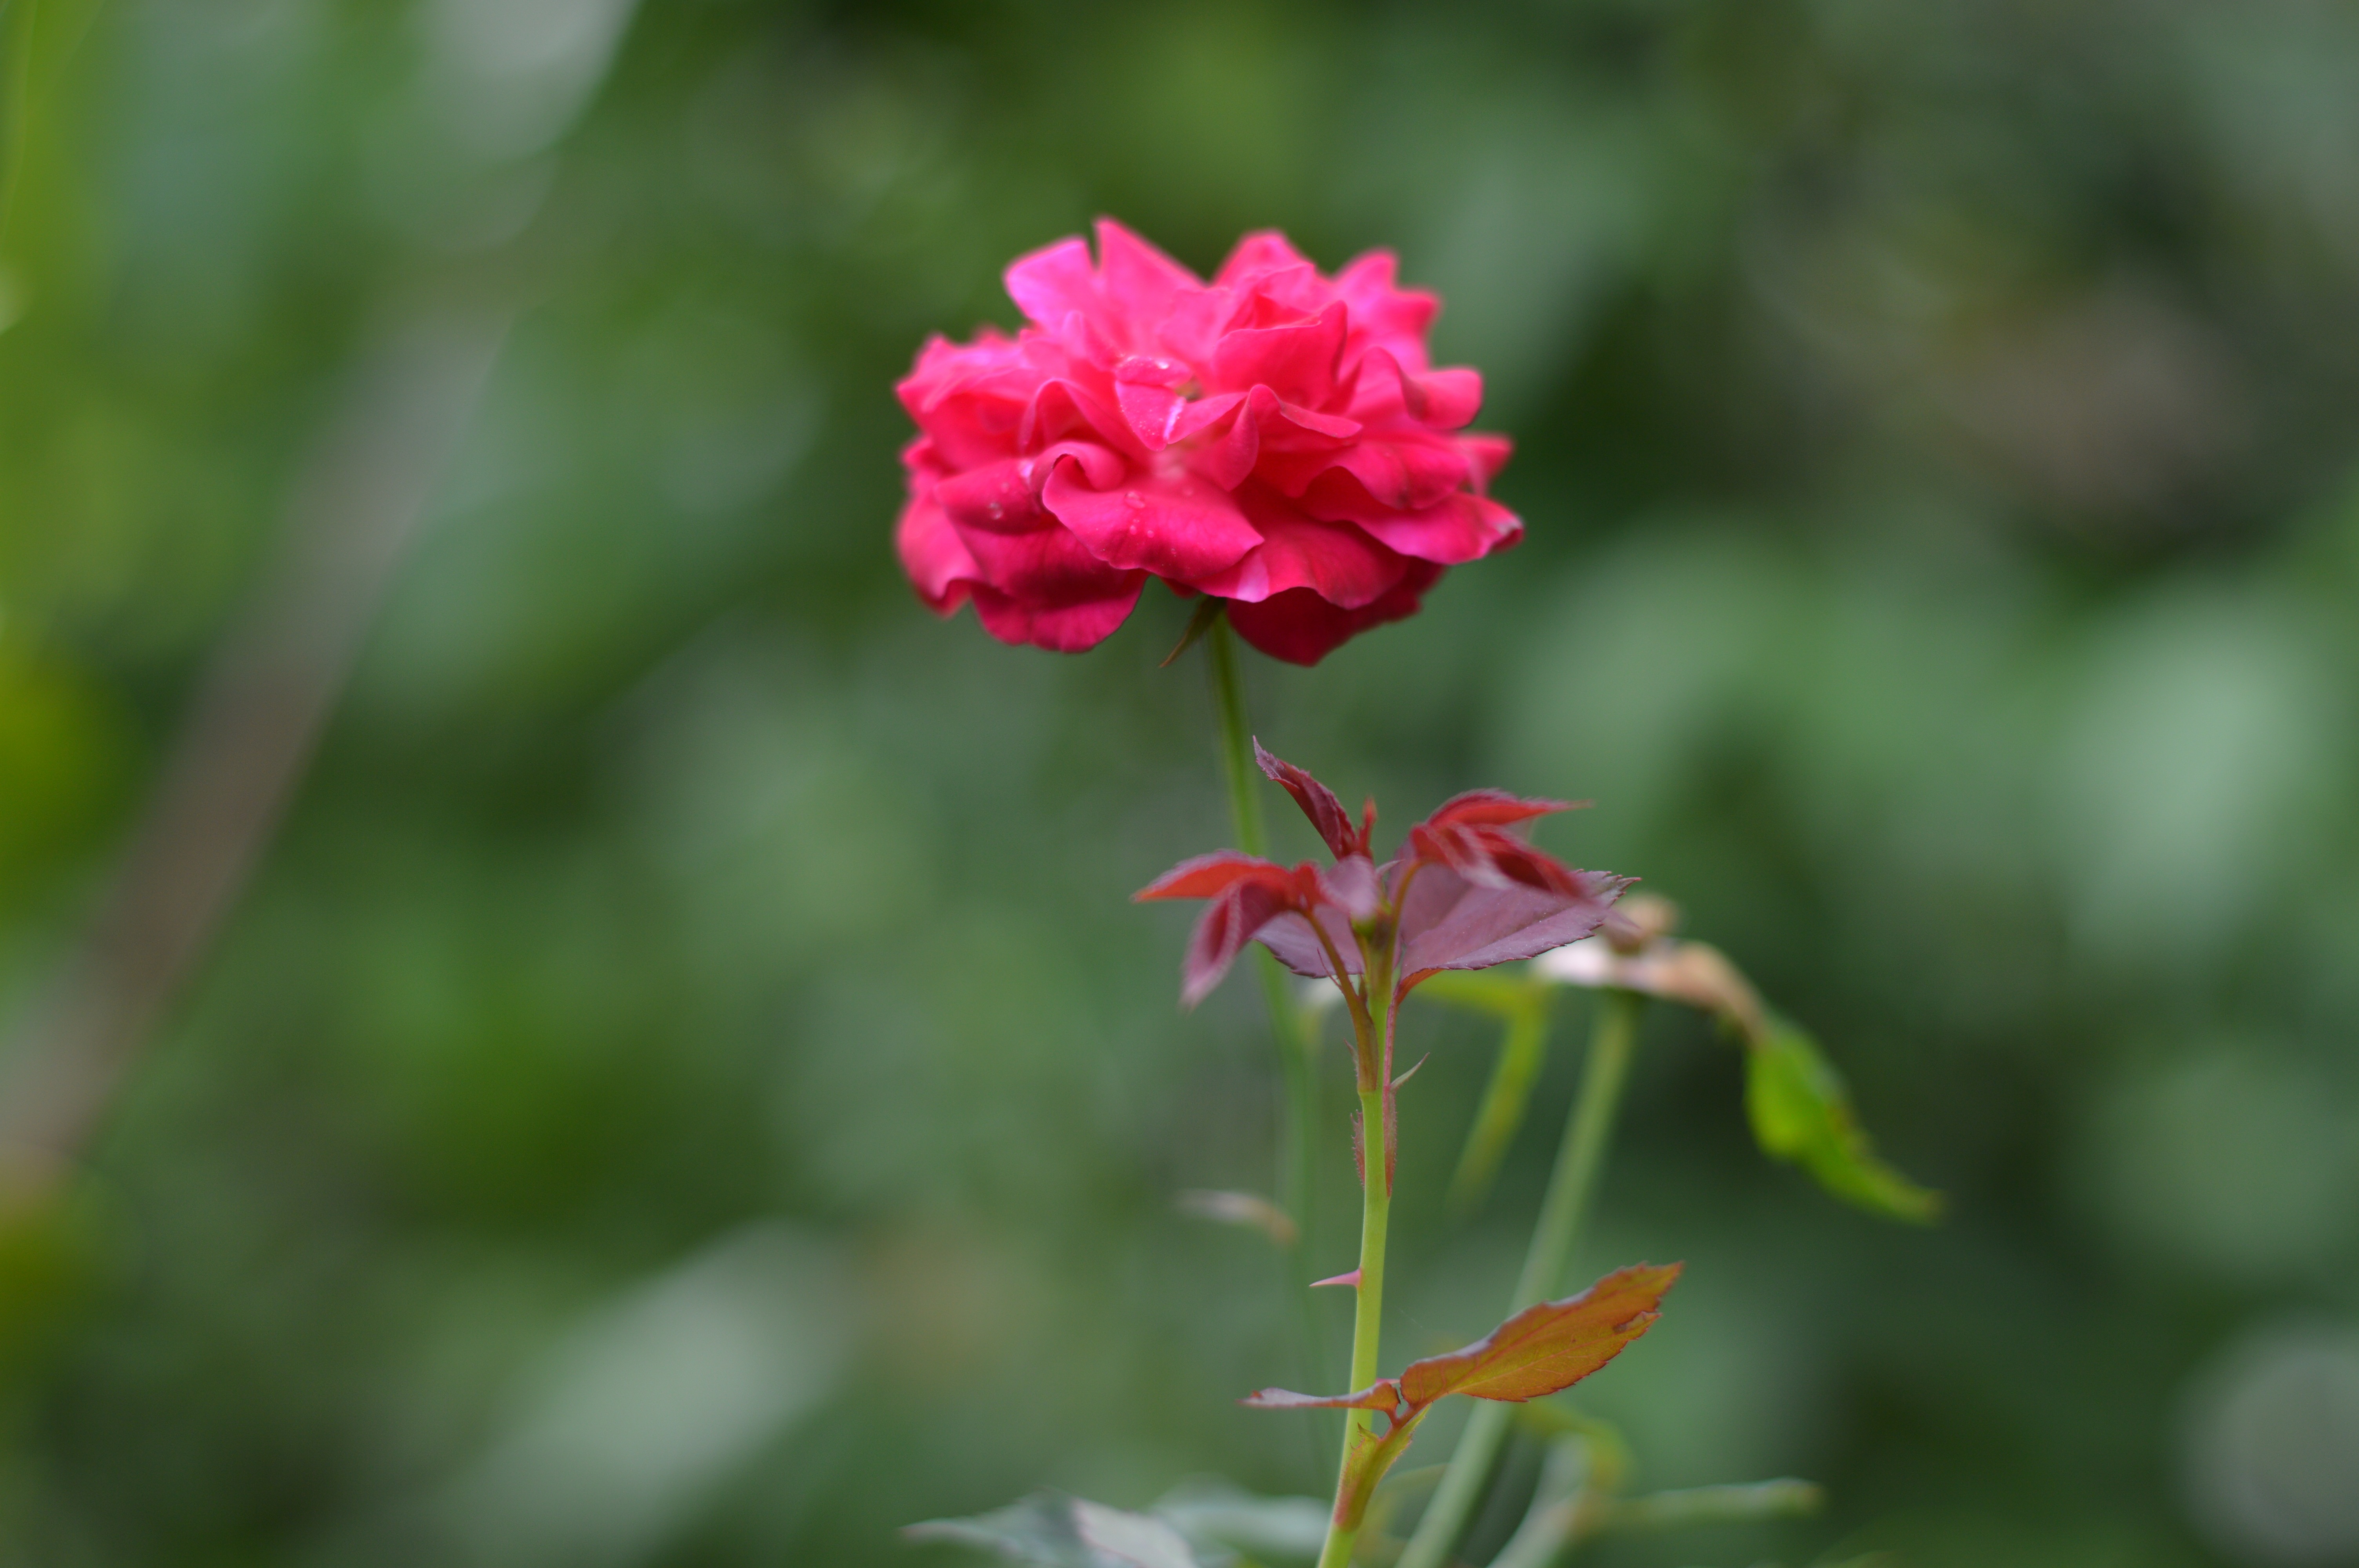
nature, blossom, plant, flower, herb, natural, fresh, botany, blooming, pink, flora, wildflower, roses, background, shrub, beauty, rose petals, macro photography, the morning, the beauty, flowering plant, annual plant, land plant